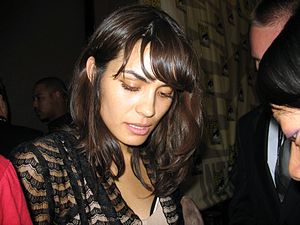
Shannyn Sossamon
Shannyn Sossamon ved Comic-Con i 2007.
Shannon Marie Kahololani Sossamon er en amerikansk skuespiller, musiker, danser og model, som er mest kendt for sine roller i A Knight's Tale, The Rules of Attraction og One Missed Call.